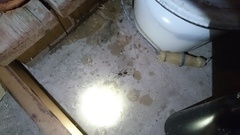
Species: Lactrodectus_hesperus